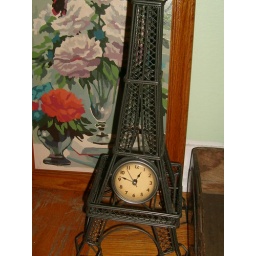
eiffel tower clock and paint by number